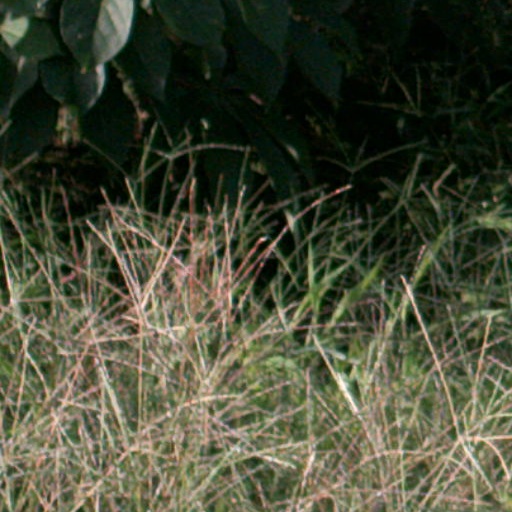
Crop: cassava